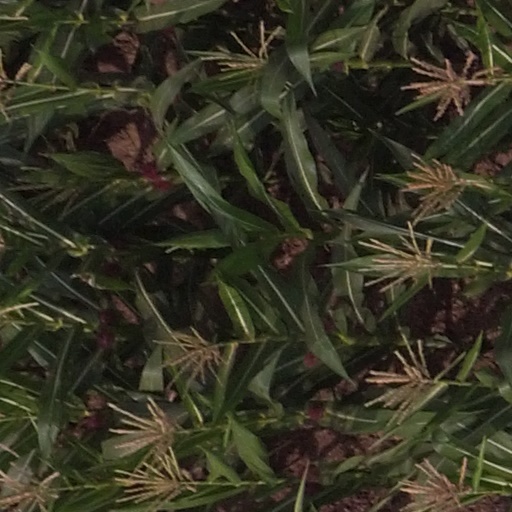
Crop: maize; corn